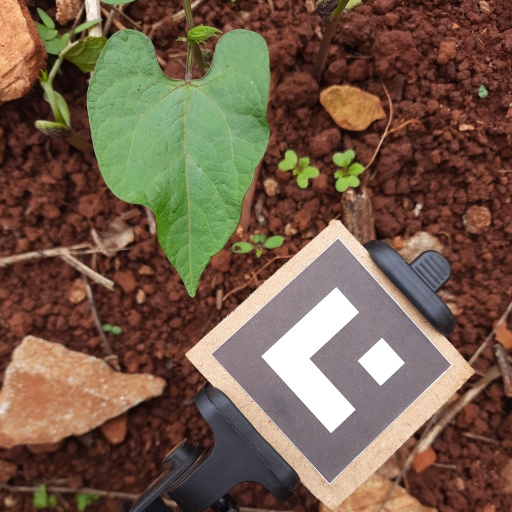
Observations: wavy surface, no eating holes, under shade